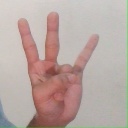
अक्षर: क्ष